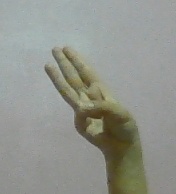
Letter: thaa